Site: brandenburg
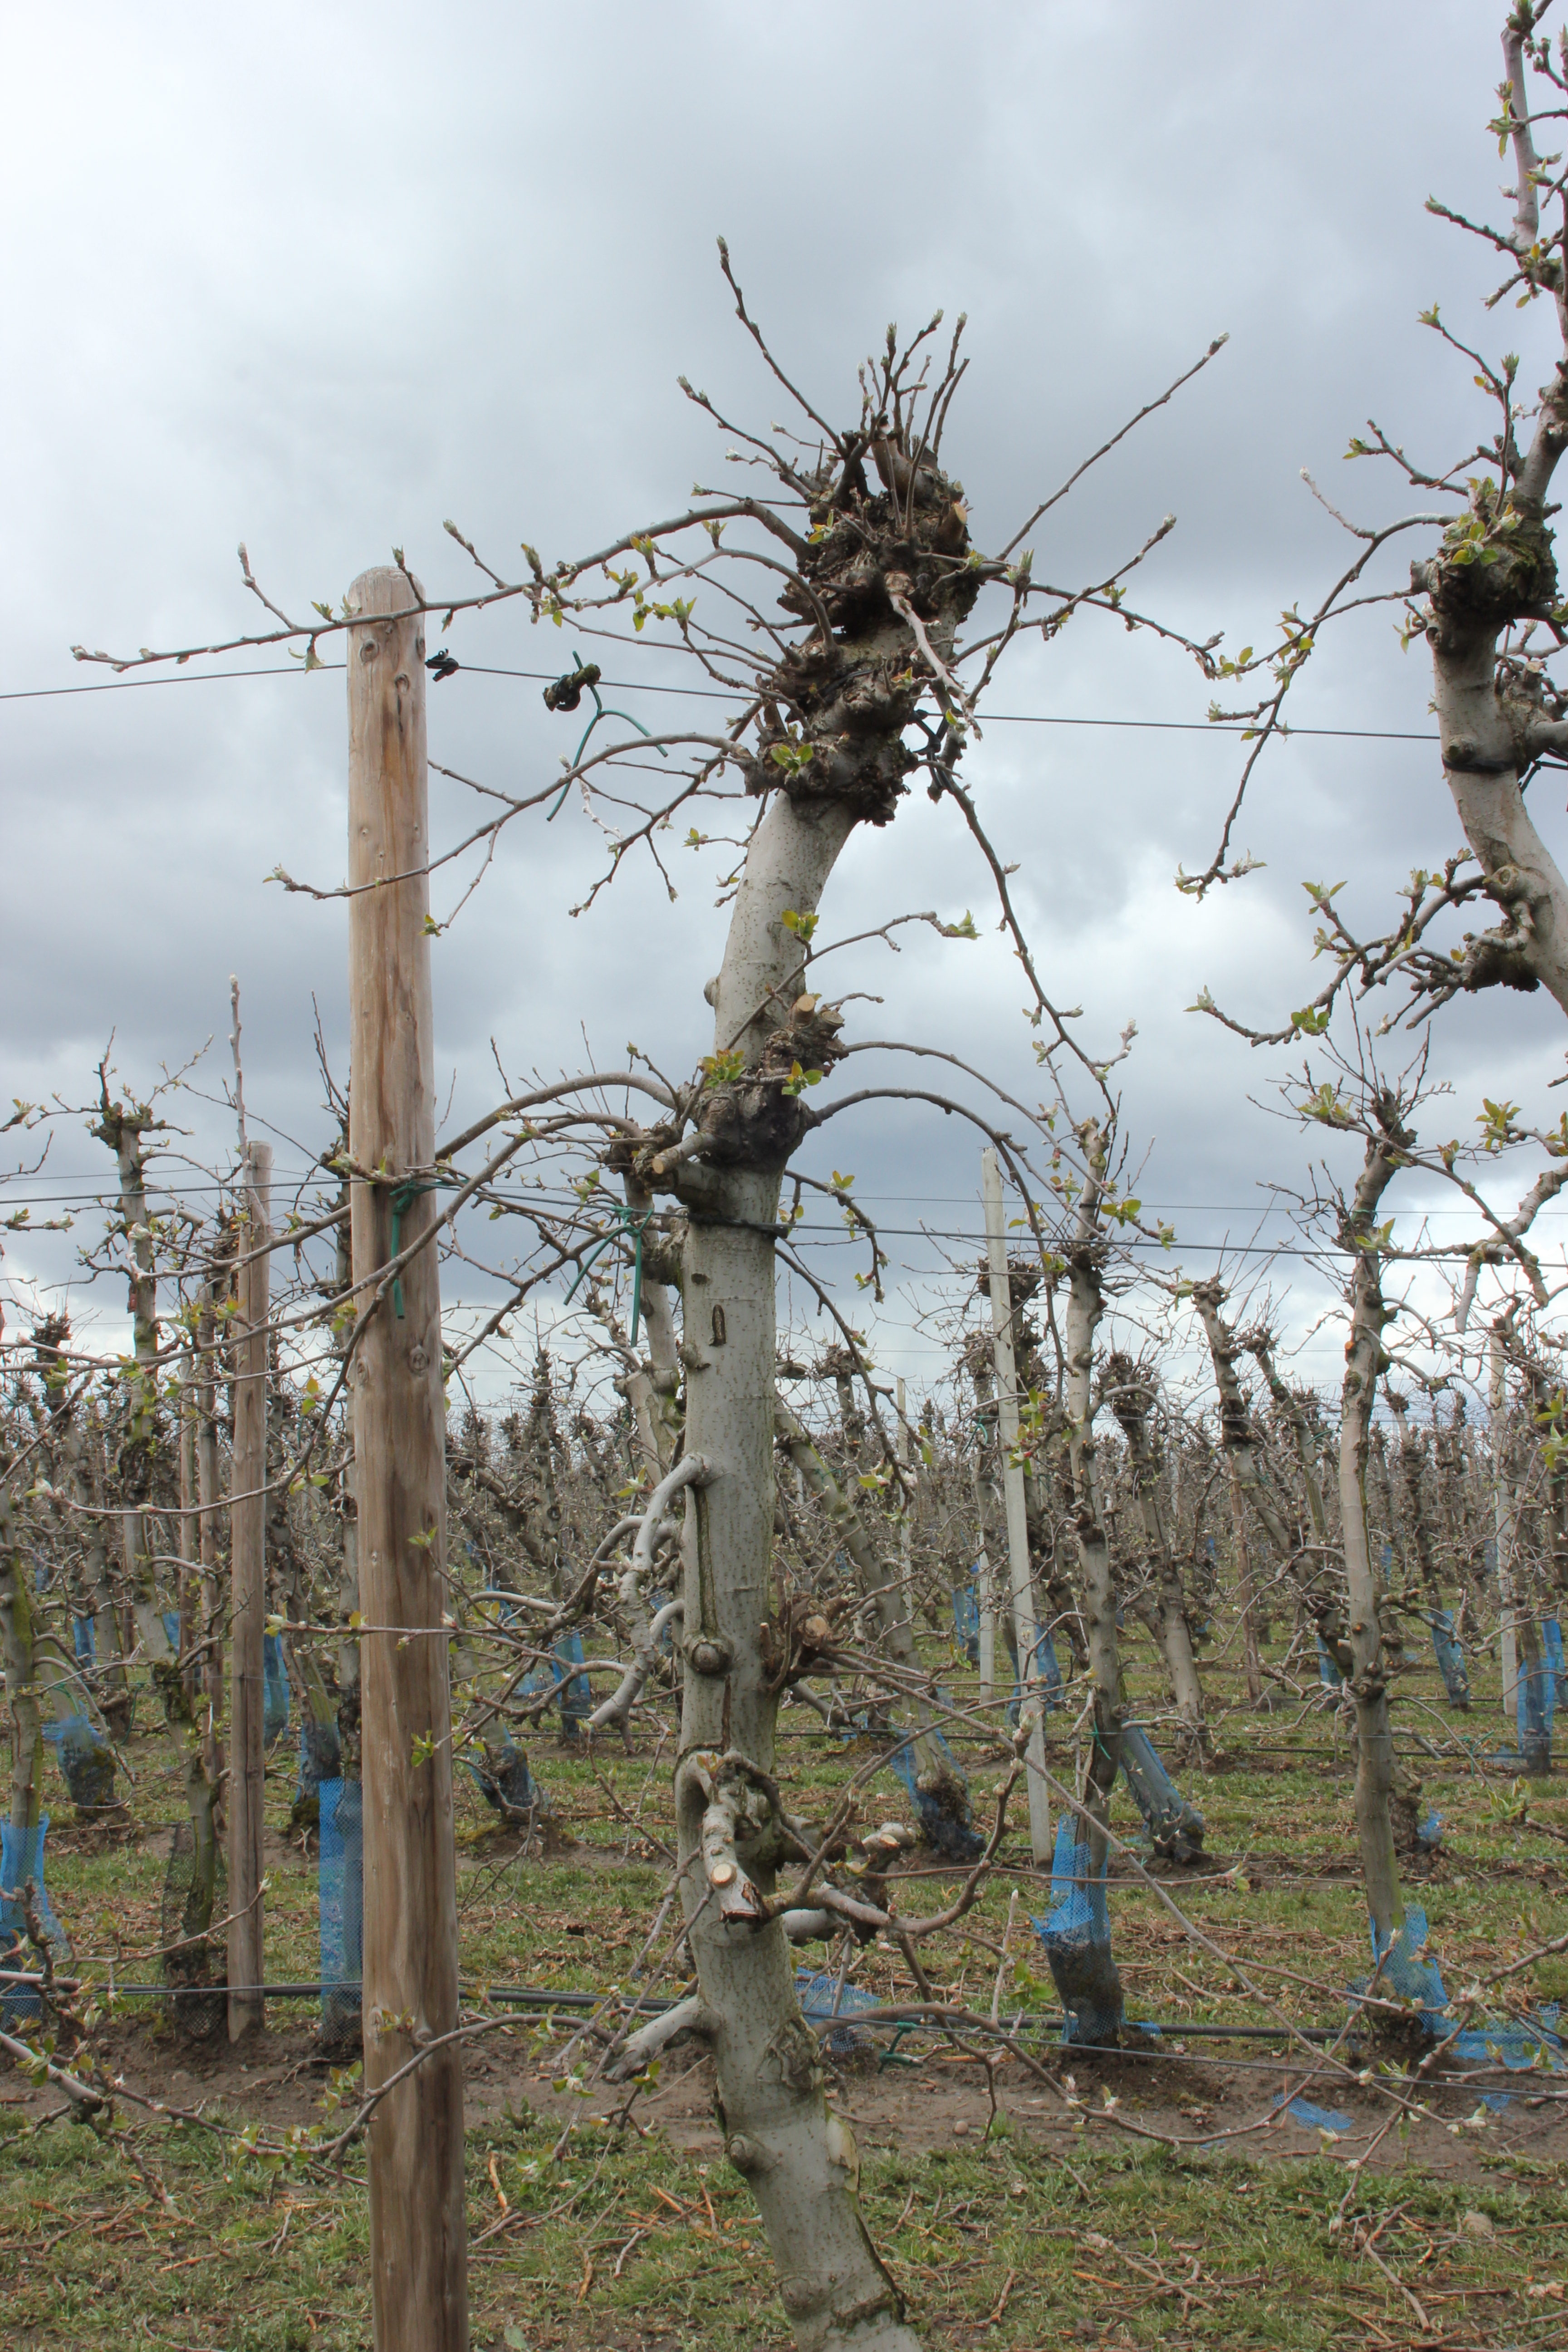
Growth stage (BBCH 55): Inflorescence emergence